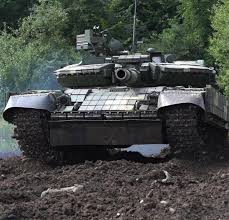
Label: T-64